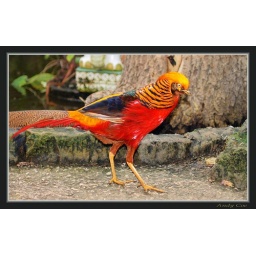
Taken at the butterfly house at North anston near rotherham in south yorkshire